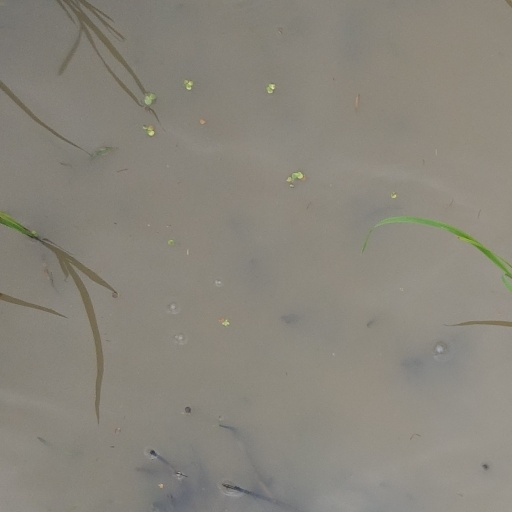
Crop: rice